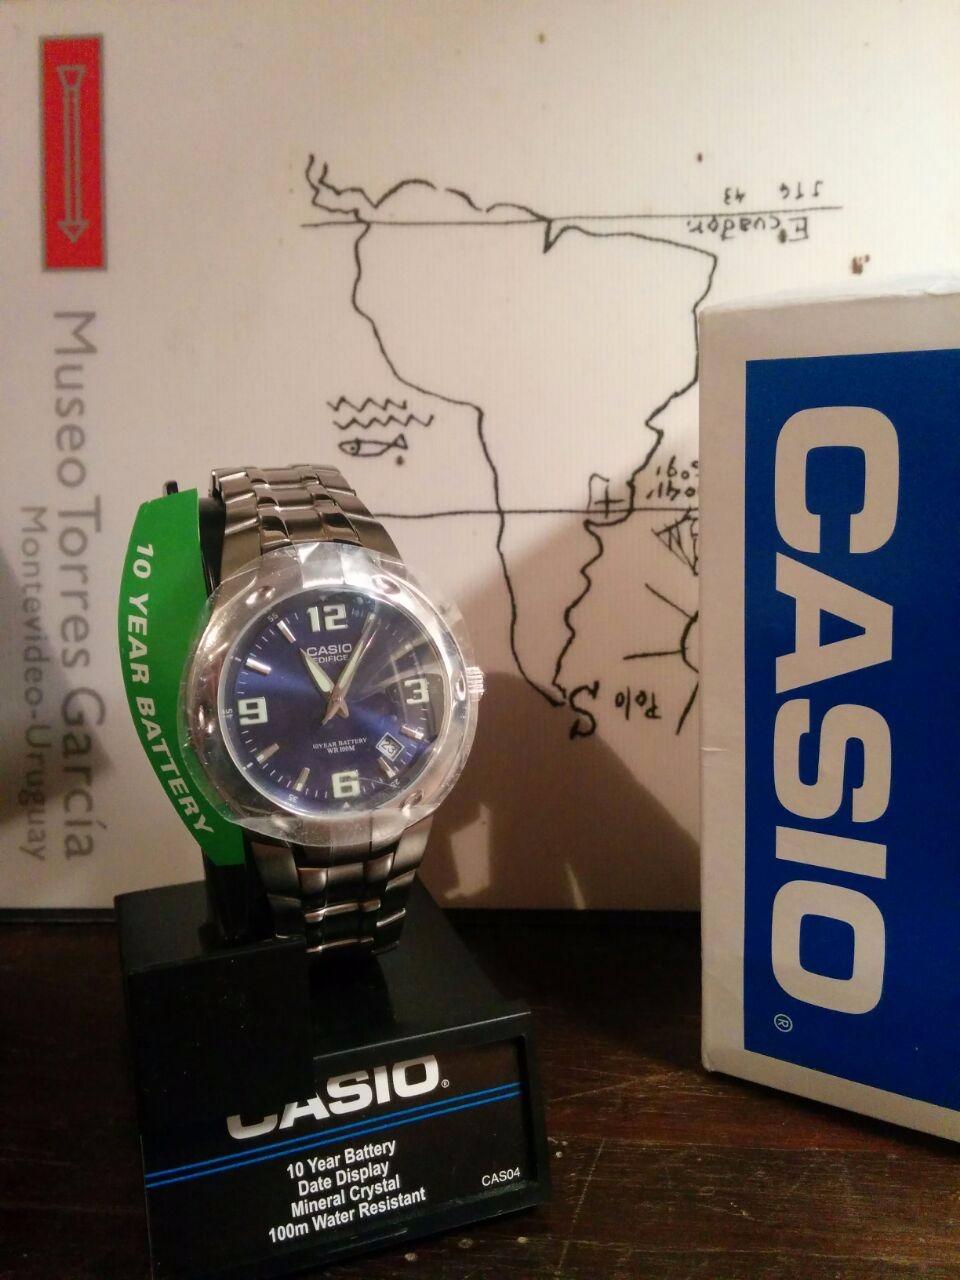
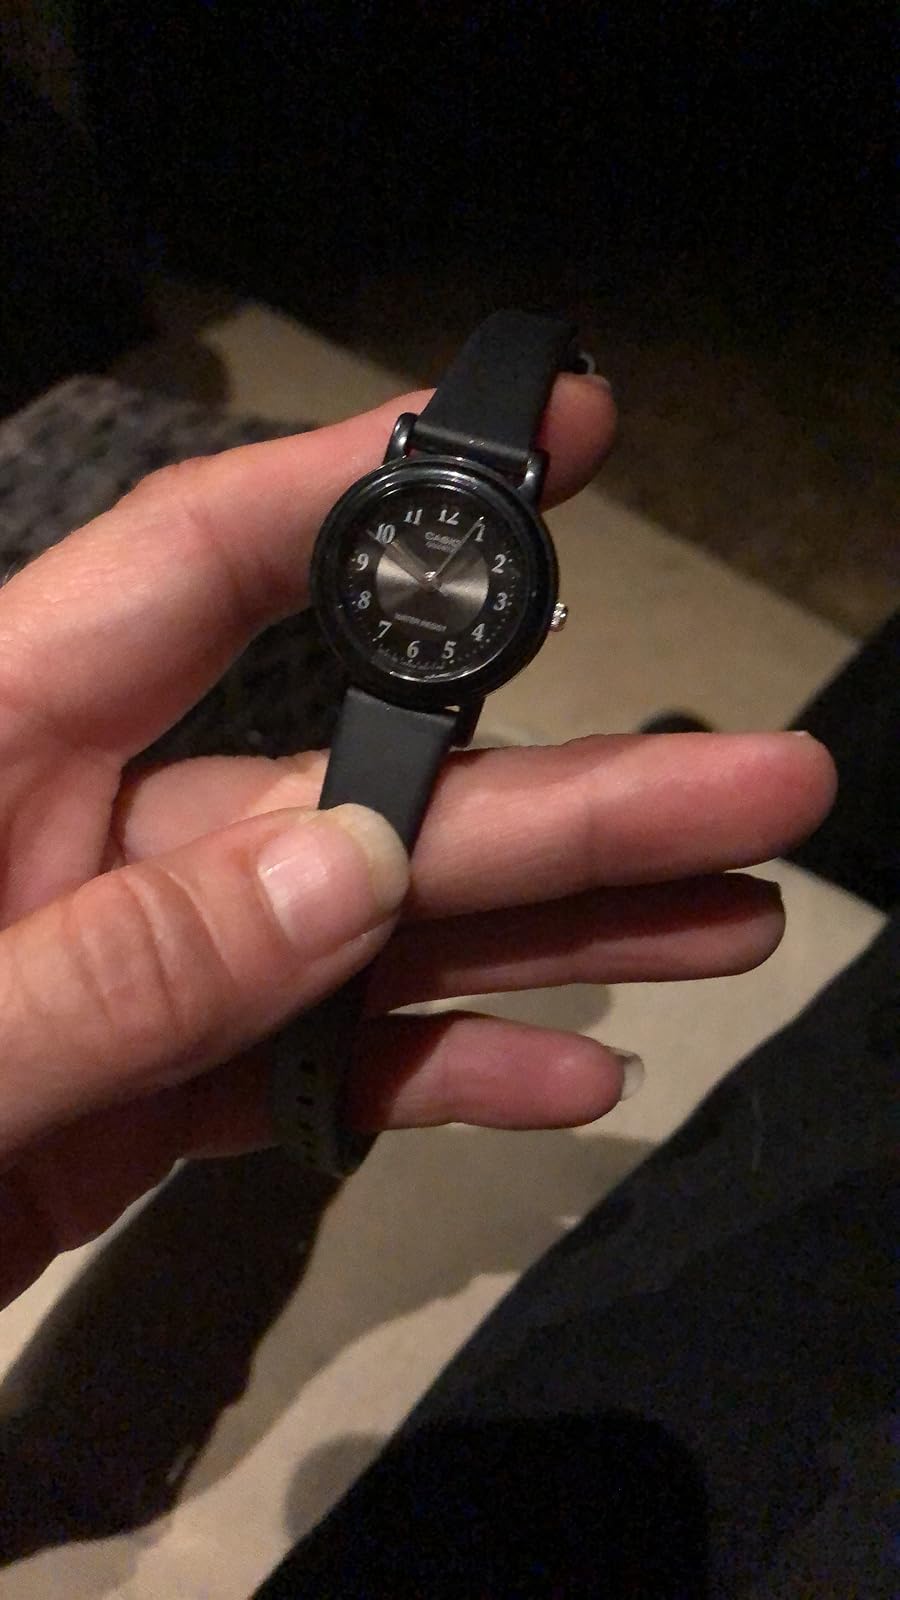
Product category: accessories_watch
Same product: no